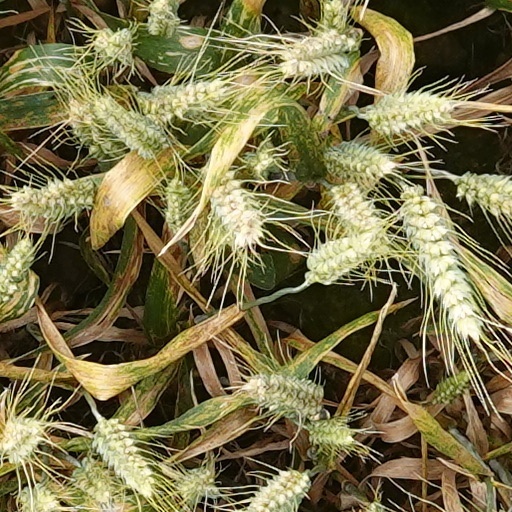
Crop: wheat